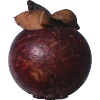
Label: mangostan